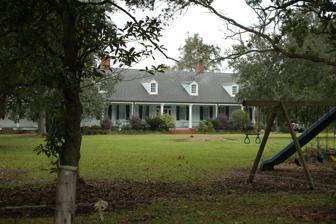
Building: Calumet Plantation House
Country: United States of America
Year built: 1830
Historic house in Louisiana, United States United States historic place Calumet Plantation House U.S. National Register of Historic Places Show map of Louisiana Show map of the United States Nearest city Patterson, Louisiana Coordinates 29°42′42″N 91°20′40″W / 29.71167°N 91.34444°W / 29.71167; -91.34444 Area 9 acres (3.6 ha) Built c.1830, c.1850-70, c.1950 NRHP reference No. 84002859 Added to NRHP October 18, 1984 The Calumet Plantation House , in St. Mary Parish, Louisiana near Patterson, Louisiana , was built around 1830, modified c.1850-70, and further modified around 1950. The house was originally part of a forced-labor sugar plantation and was added to the National Register of Historic Places in 1984. The house was deemed architecturally significant "as an example of a very successful conversion and major enlargement of an early nineteenth century 'cottage' sized house into a mid-nineteenth century large 'plantation house.'" See also National Register of Historic Places listings in St. Mary Parish, Louisiana References